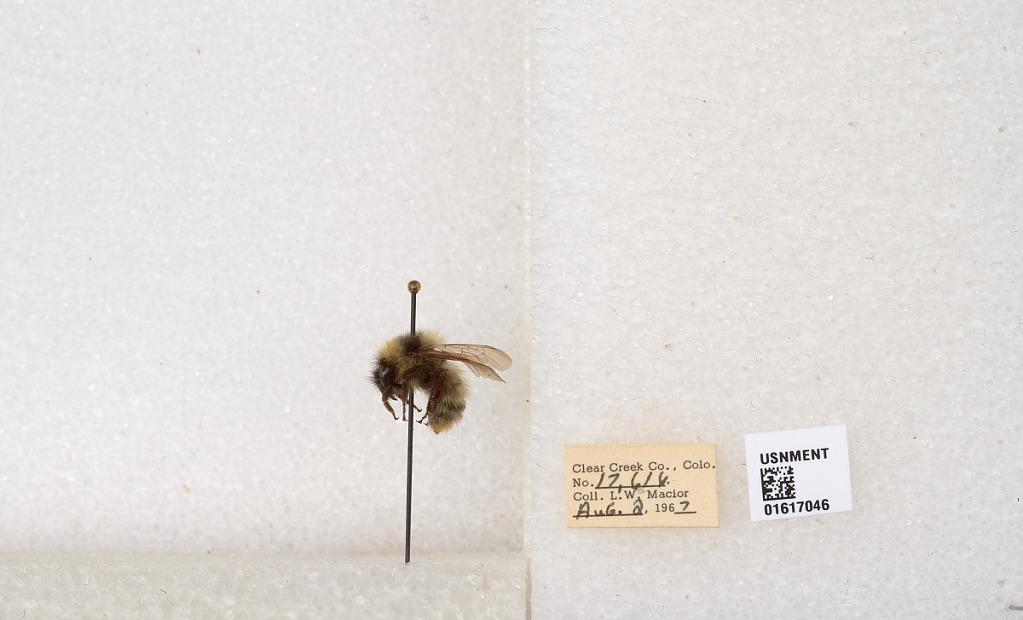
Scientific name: Bombus kirbyellus
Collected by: L. Macior
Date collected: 1967-8-2
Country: United States
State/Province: Colorado
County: Clear Creek
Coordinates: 39.6891, -105.644